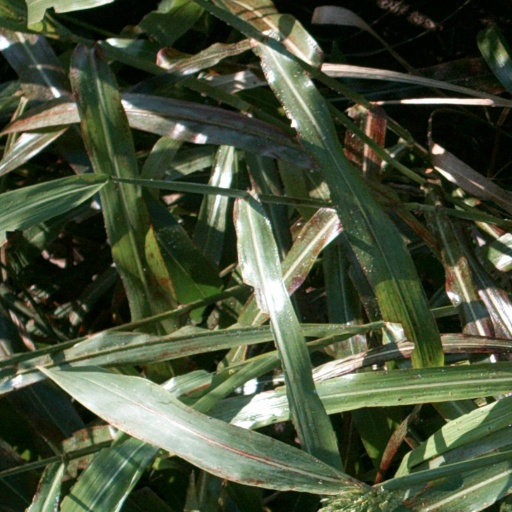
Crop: sorghum